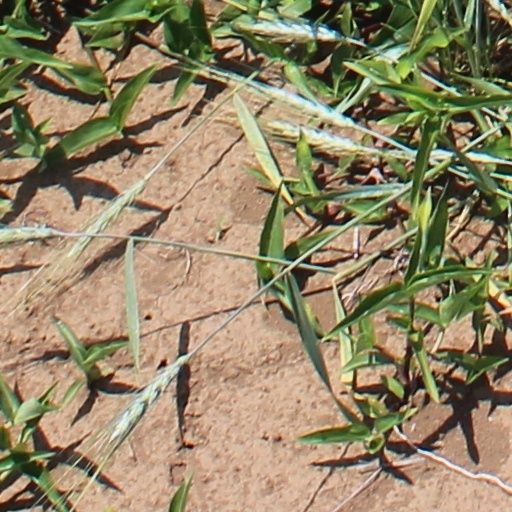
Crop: wheat